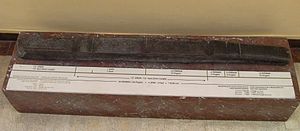
Cubit
Nippur cubit-stok i et Arkæologisk museum i Istanbul, Tyrkiet.
Cubit er en traditionel længdeenhed, baseret på længden af underarmen. Forskellige cubit længder har været anvendt i mange dele af verden i antikken, i middelalderen og nyere tid.